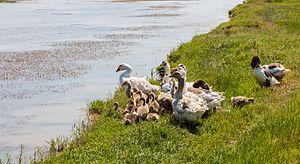
L’Oie cendrée est une espèce d'oiseau appartenant à la famille des Anatidae et à la sous-famille des Anserinae. Elle est l'espèce type du genre Anser. On regroupe dans l'espèce les populations d'individus sauvages, les individus des races domestiques, mais aussi des individus marrons, c'est-à-dire domestiques mais revenus à la vie sauvage, ainsi que, dans une certaine mesure, les individus hybrides. De fait, cette espèce présente une vaste aire de répartition.